Seal culling in South Australia

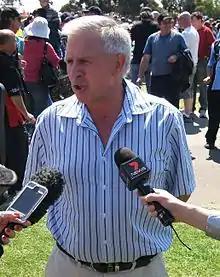
Robert Brokenshire

Peter Shaughnessy of the South Australian Museum advised that the culling of seals in South Australia would be a bad idea. Political opposition to the culling of seals in South Australia has been demonstrated by animal rights activists, including Animals Australia and the Seals of Nam. Both organisations have created petitions encouraging people to sign and express their opposition to any future cull. Australian Greens MLC Tammy Franks has spoken out against culling, along with the Humane Society International.